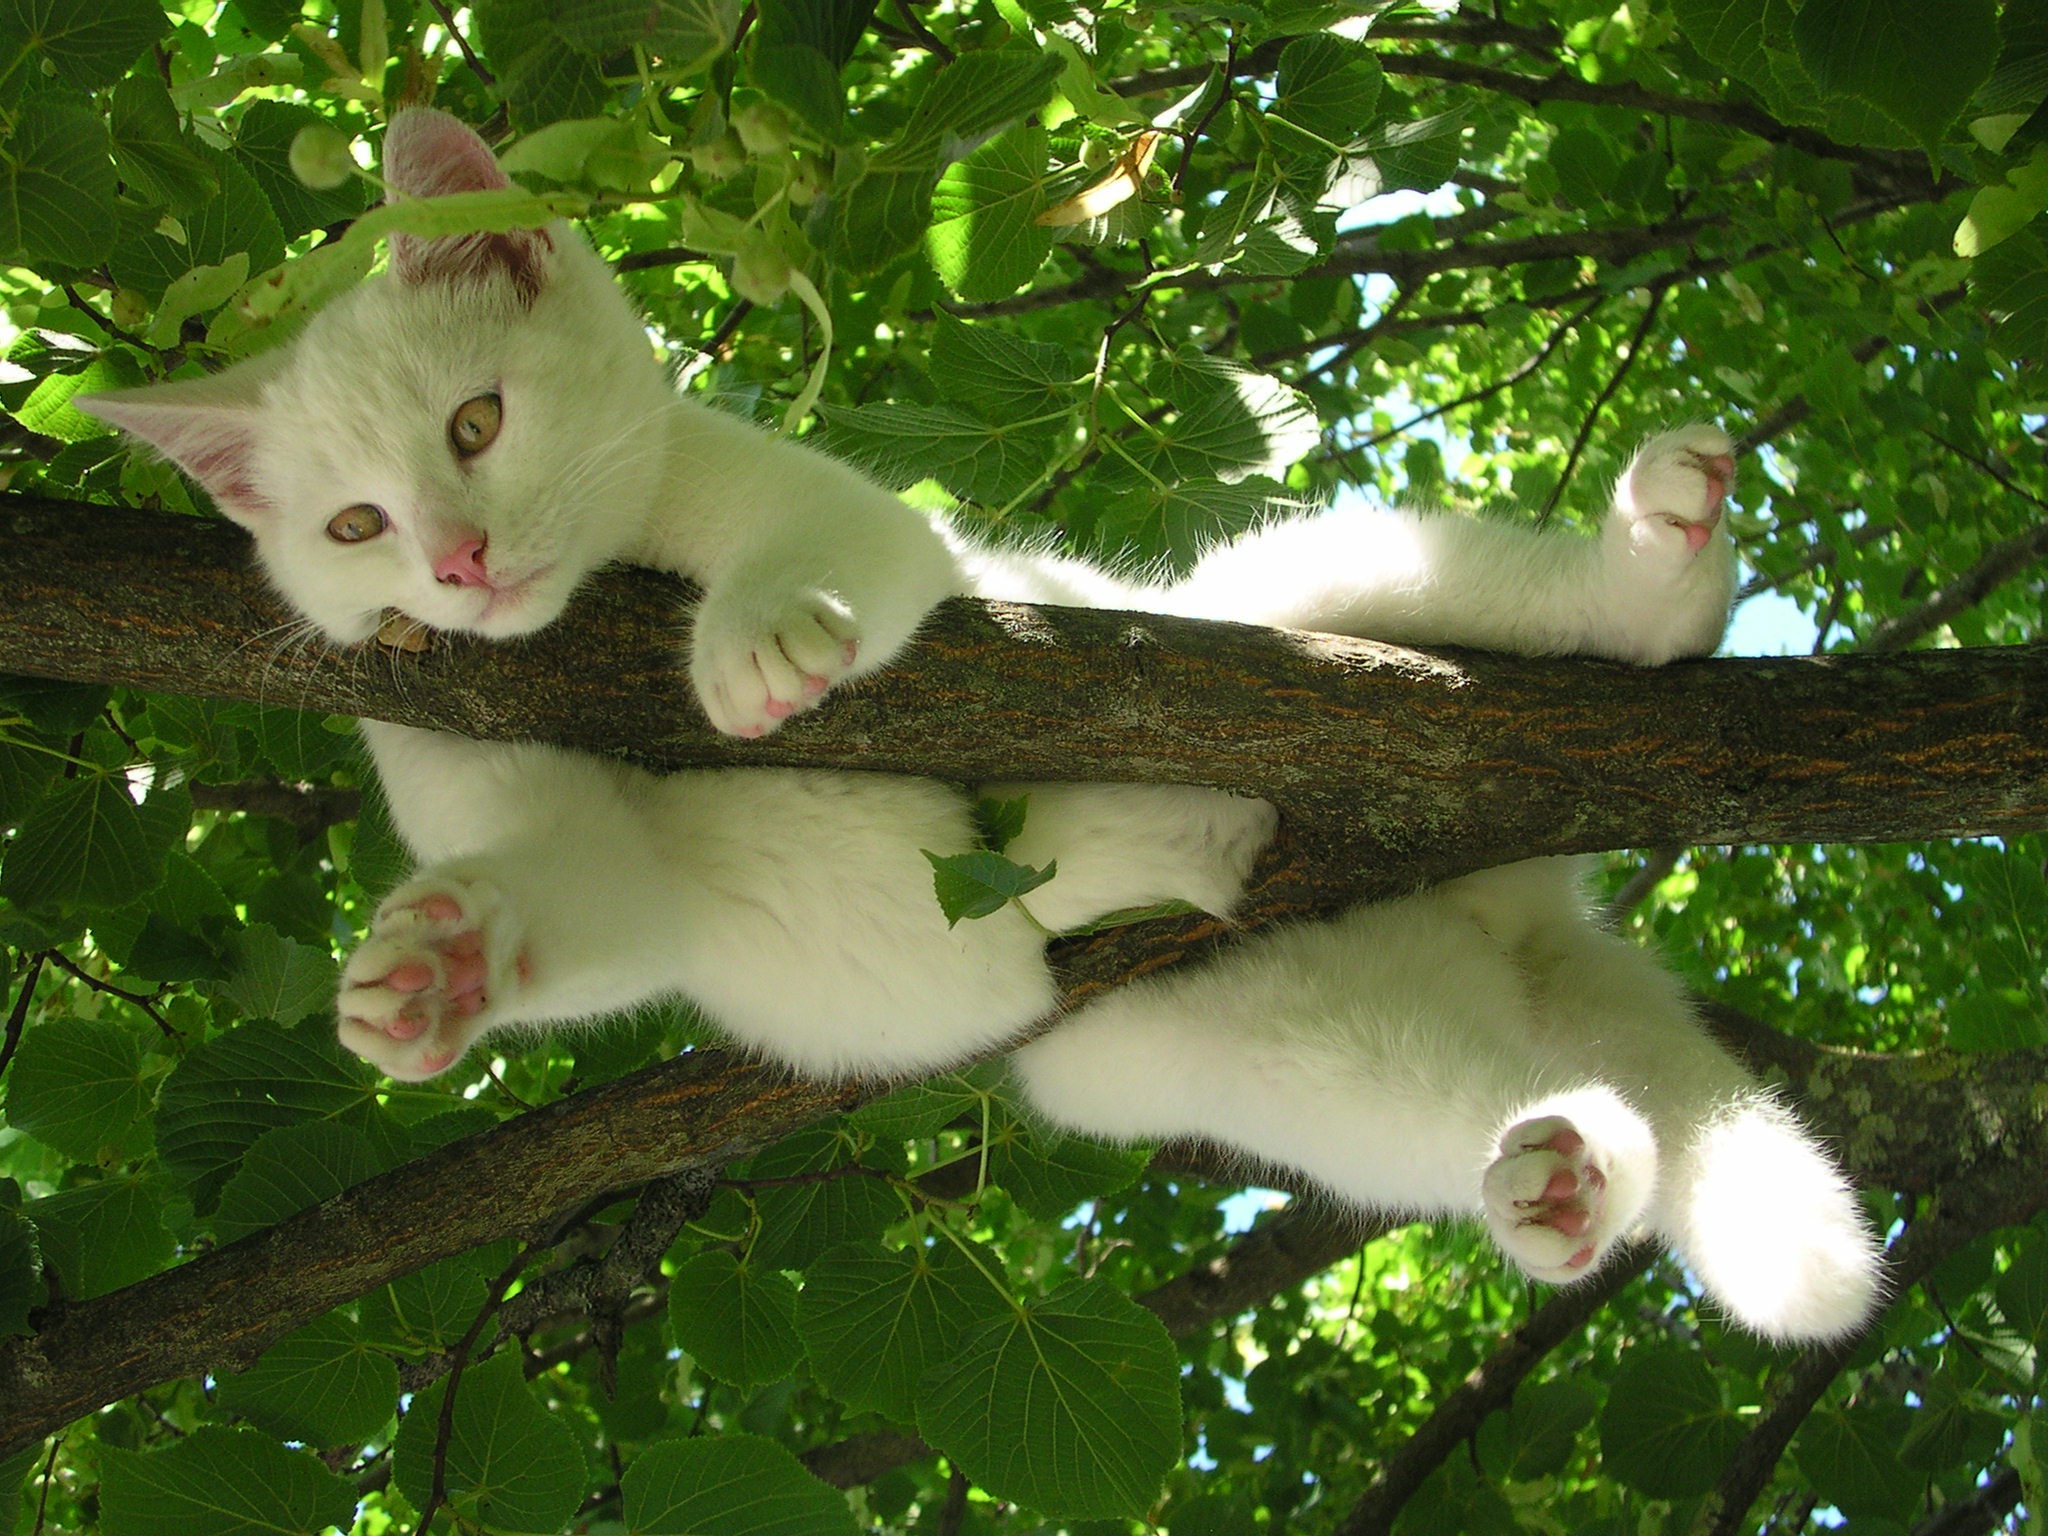
tree, nature, branch, flower, relax, cat, mammal, rest, relaxation, vertebrate, favorite place, small to medium sized cats, cat like mammal